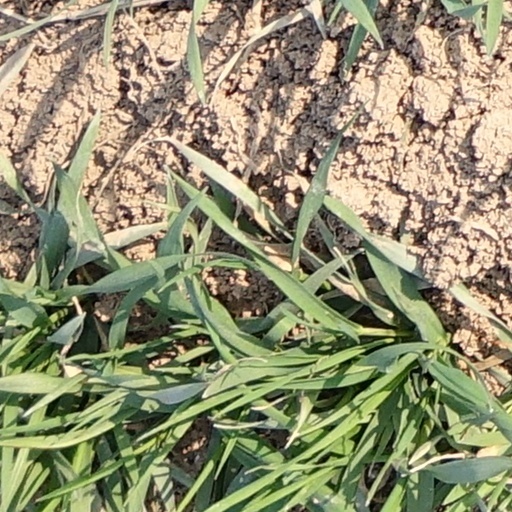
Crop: wheat